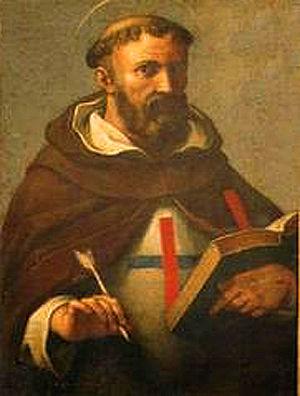
Jean de Matha, fondateur de l'Ordre des Trinitaires
Jean de Matha est un religieux français, né le 23 juin 1160 à Faucon-de-Barcelonnette et mort à Rome le 17 décembre 1213. Il est le fondateur, avec saint Félix de Valois, de l'Ordre de la Sainte Trinité.
Cette liste concerne les saints et les bienheureux, reconnus comme tels par l'Église catholique, ayant vécu au XIIIᵉ siècle.